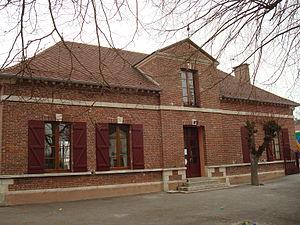
Chauchigny
Chauchigny est une commune française, située dans le département de l'Aube en région Grand Est.